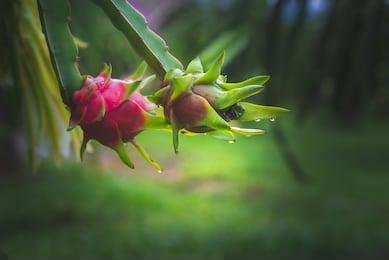
Label: Dragonfruit